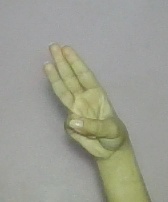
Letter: thaa